Tongva

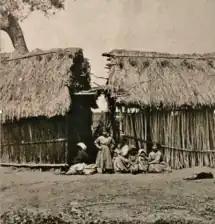

Toypurina, José and two other leaders of the rebellion, Chief Tomasajaquichi of Juvit village and a man named Alijivit, from the nearby village of Jajamovit, were put on trial for the 1785 rebellion. At his trial, José stated that he participated because the ban at the mission on dances and ceremonies instituted by the missionaries, and enforced by the governor of California in 1782, was intolerable as they prevented their mourning ceremonies. When questioned about the attack, Toypurina is famously quoted as saying that she participated in the instigation because “[she hated] the padres and all of you, for living here on my native soil, for trespassing upon the land of my forefathers and despoiling our tribal domains. … I came [to the mission] to inspire the dirty cowards to fight, and not to quail at the sight of Spanish sticks that spit fire and death, nor [to] retch at the evil smell of gunsmokeand be done with you white invaders!’ Scholars have debated the accuracy of this quote, from Thomas Workman Temple II's article “Toypurina the Witch and the Indian Uprising at San Gabriel” suggesting it may differ significantly from the testimony recorded by Spanish authorities at the time. According to the soldier who recorded her words, she stated simply that she ‘‘was angry with the Padres and the others of the Mission, because they had come to live and establish themselves in her land.’’ In June 1788, nearly three years later, their sentences arrived from Mexico City: Nicolás José was banned from San Gabriel and sentenced to six years of hard labor in irons at the most distant penitentiary in the region. Toypurina was banished from Mission San Gabriel and sent to the most distant Spanish mission.